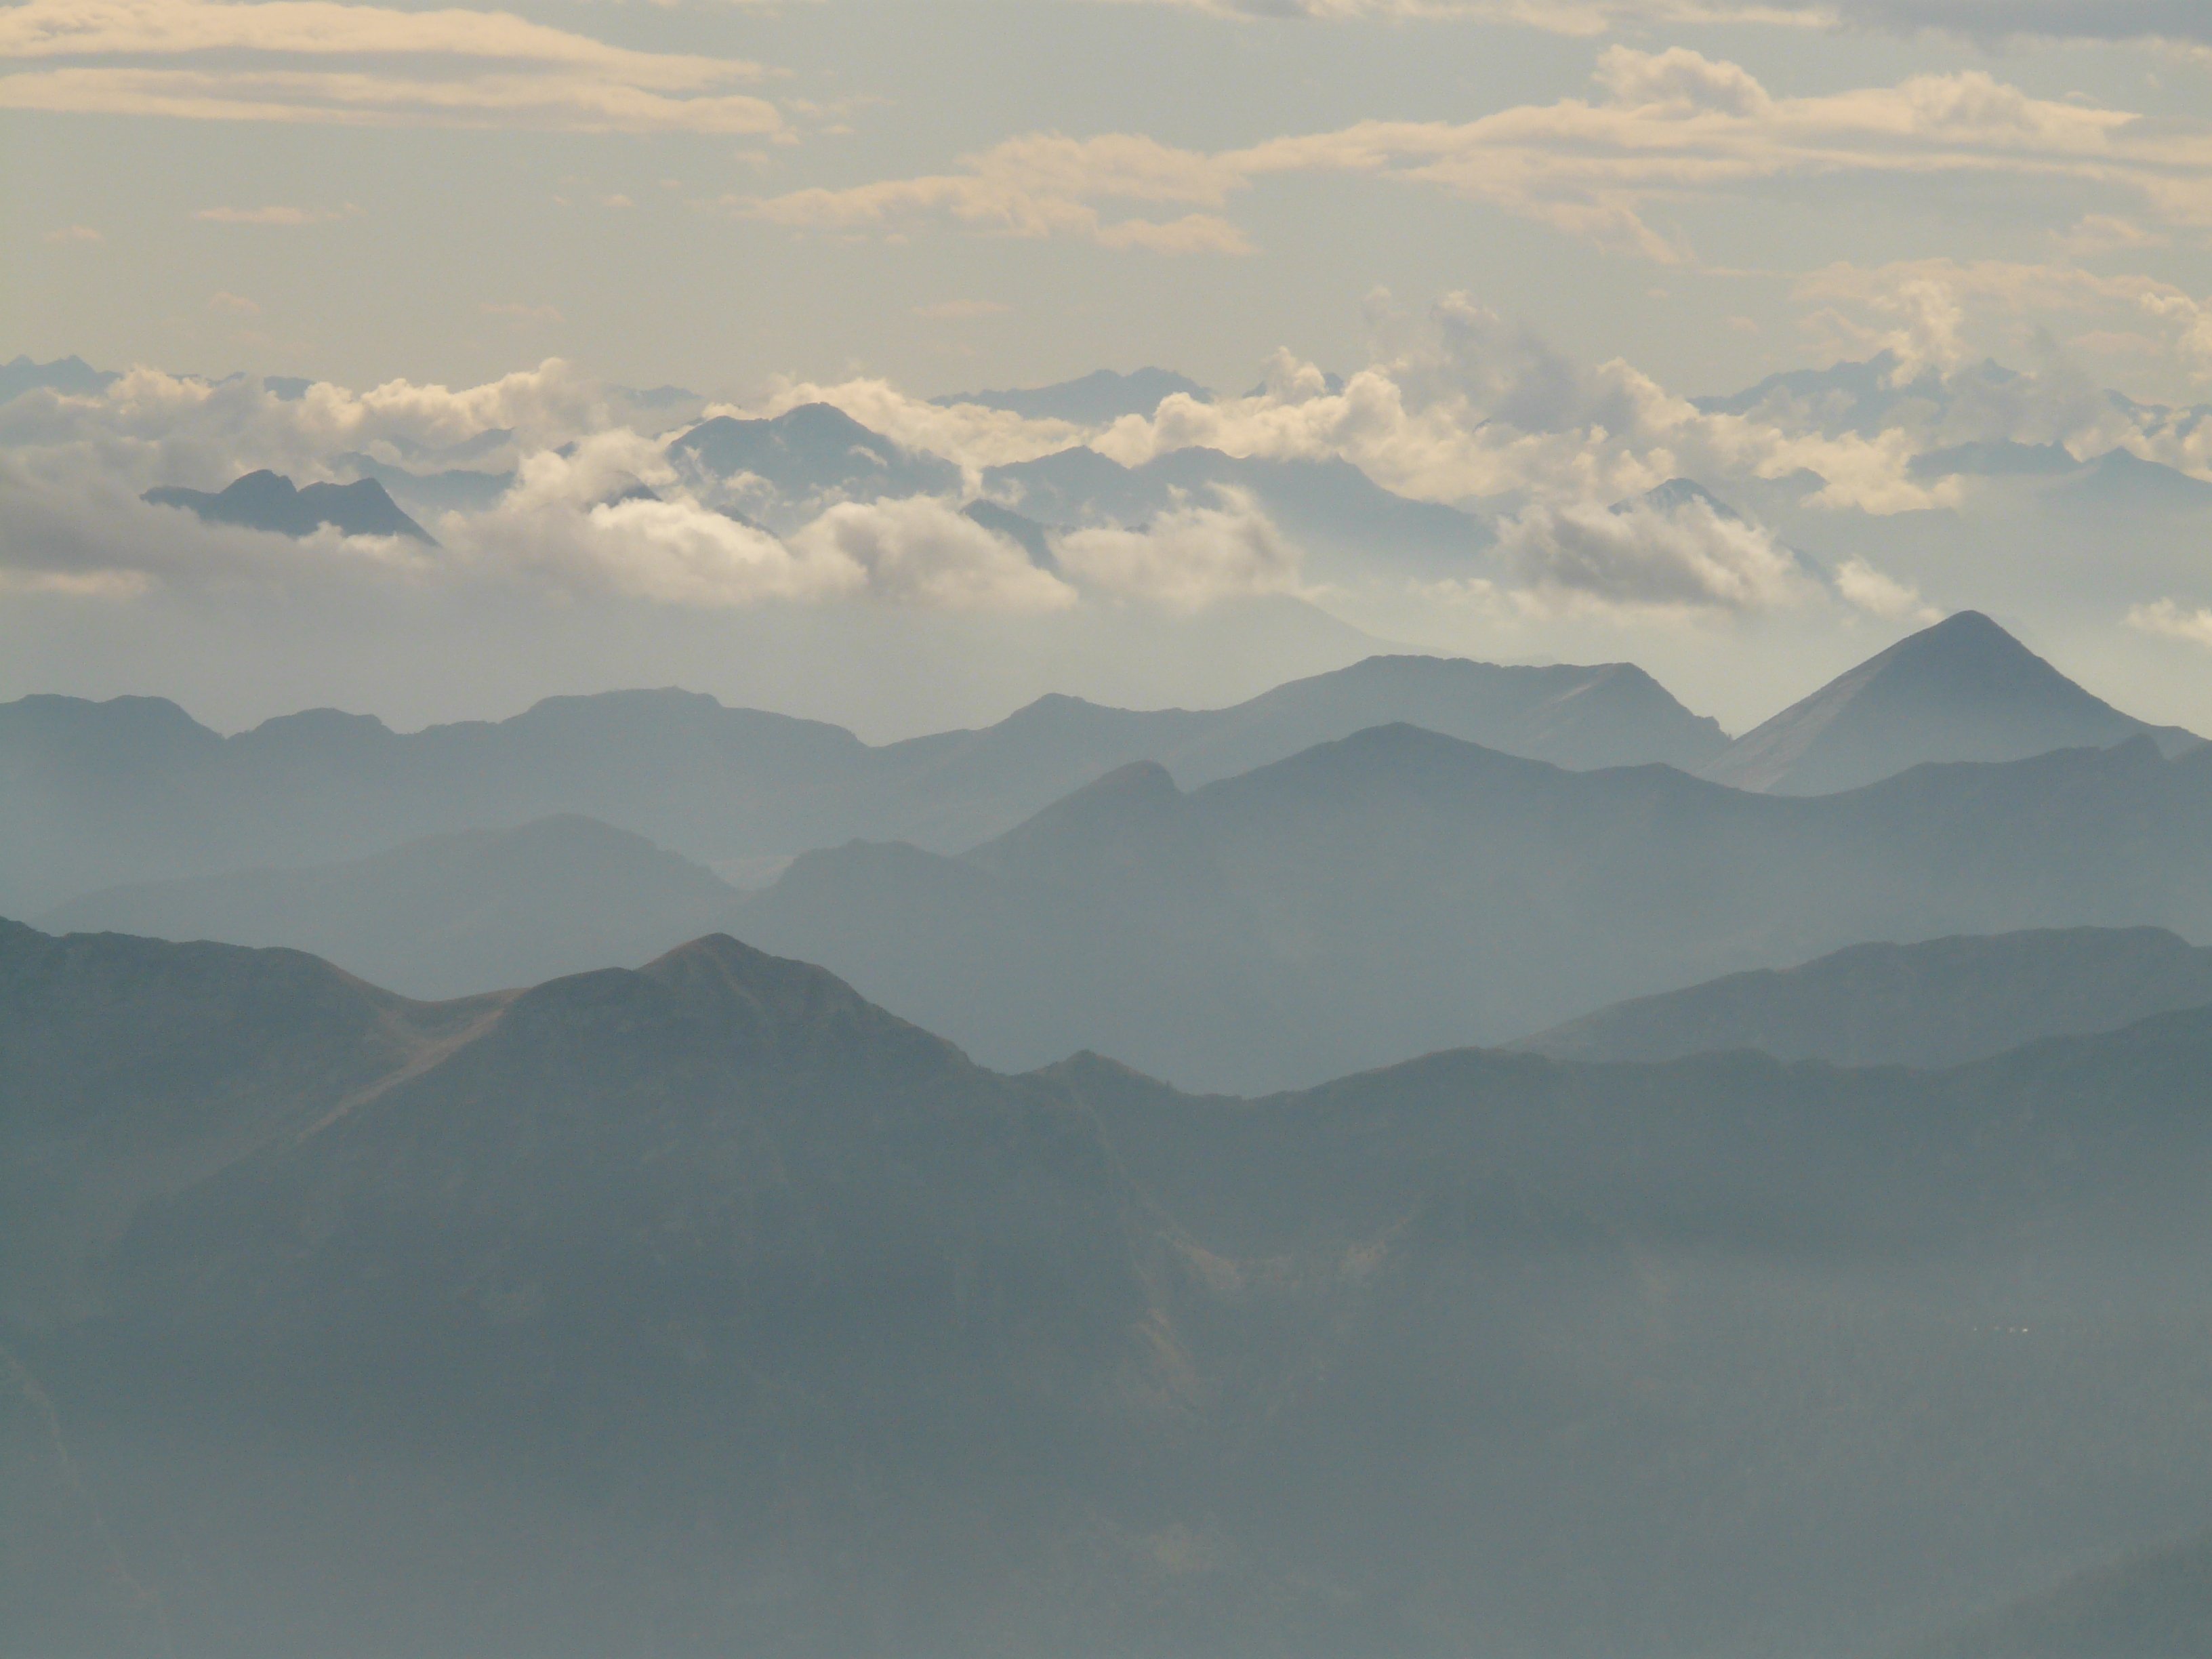
horizon, mountain, cloud, sky, fog, sunrise, mist, sunlight, morning, hill, view, dawn, valley, mountain range, haze, ridge, plain, clouds, mountains, overview, outlook, plateau, landform, geographical feature, atmospheric phenomenon, atmosphere of earth, mountainous landforms